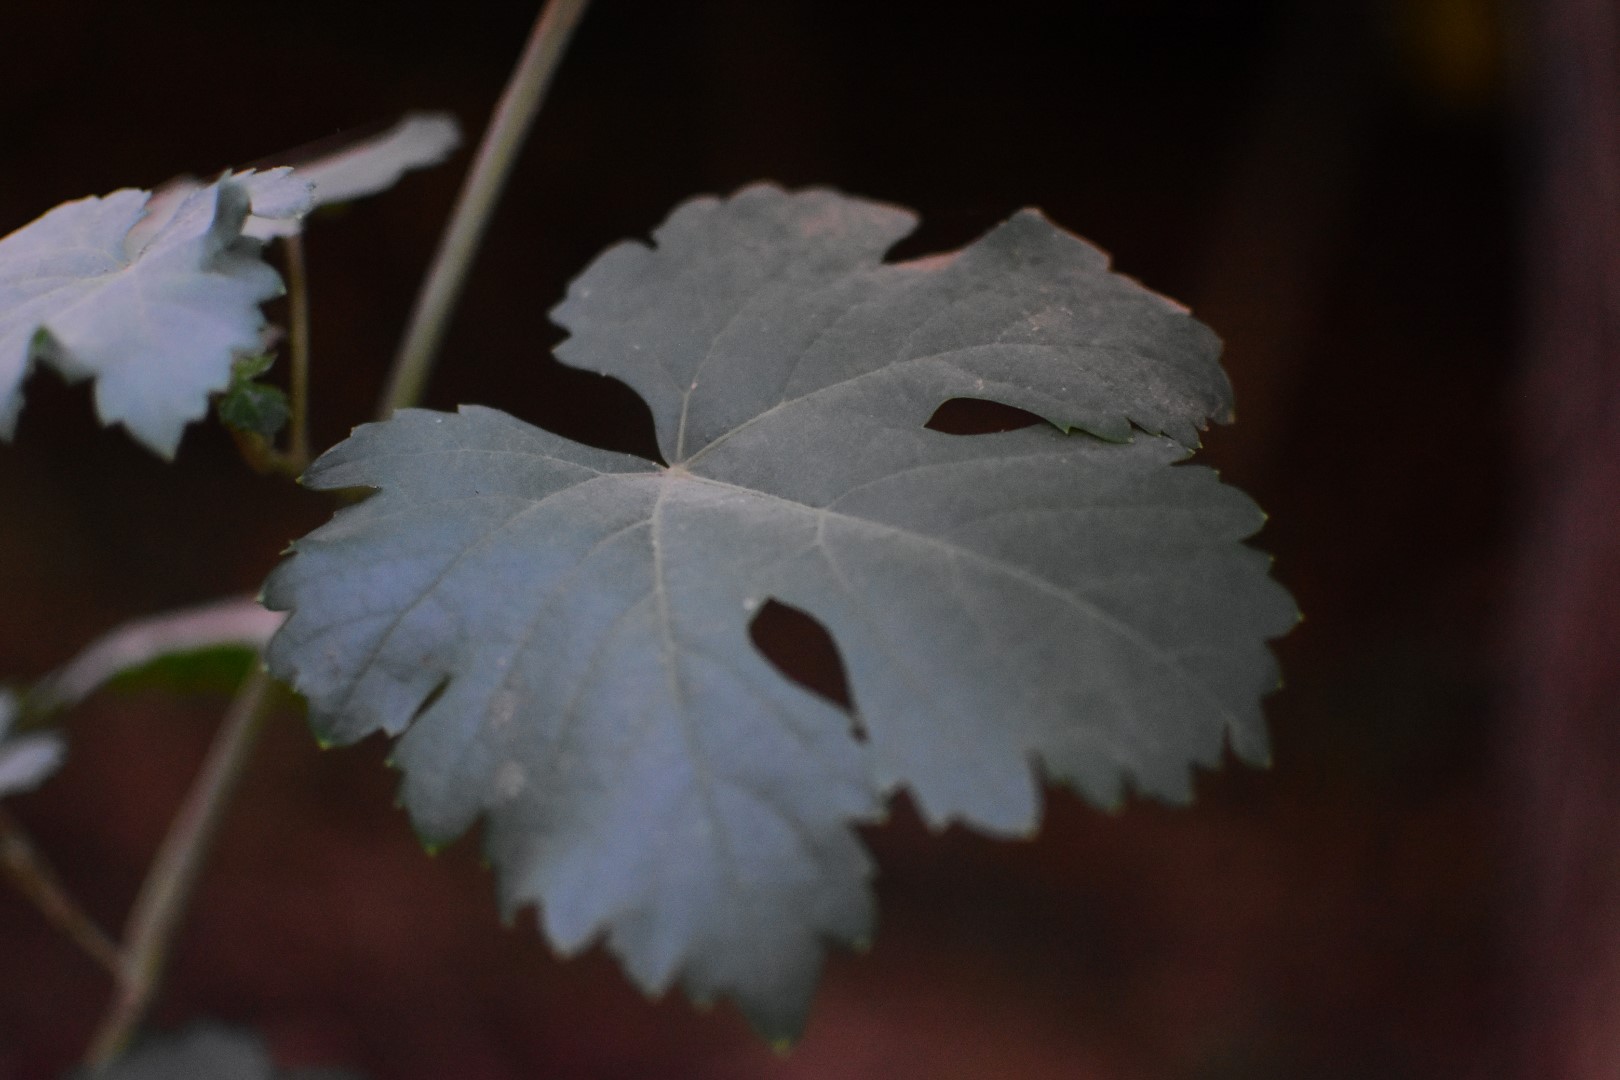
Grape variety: Aswud Balad